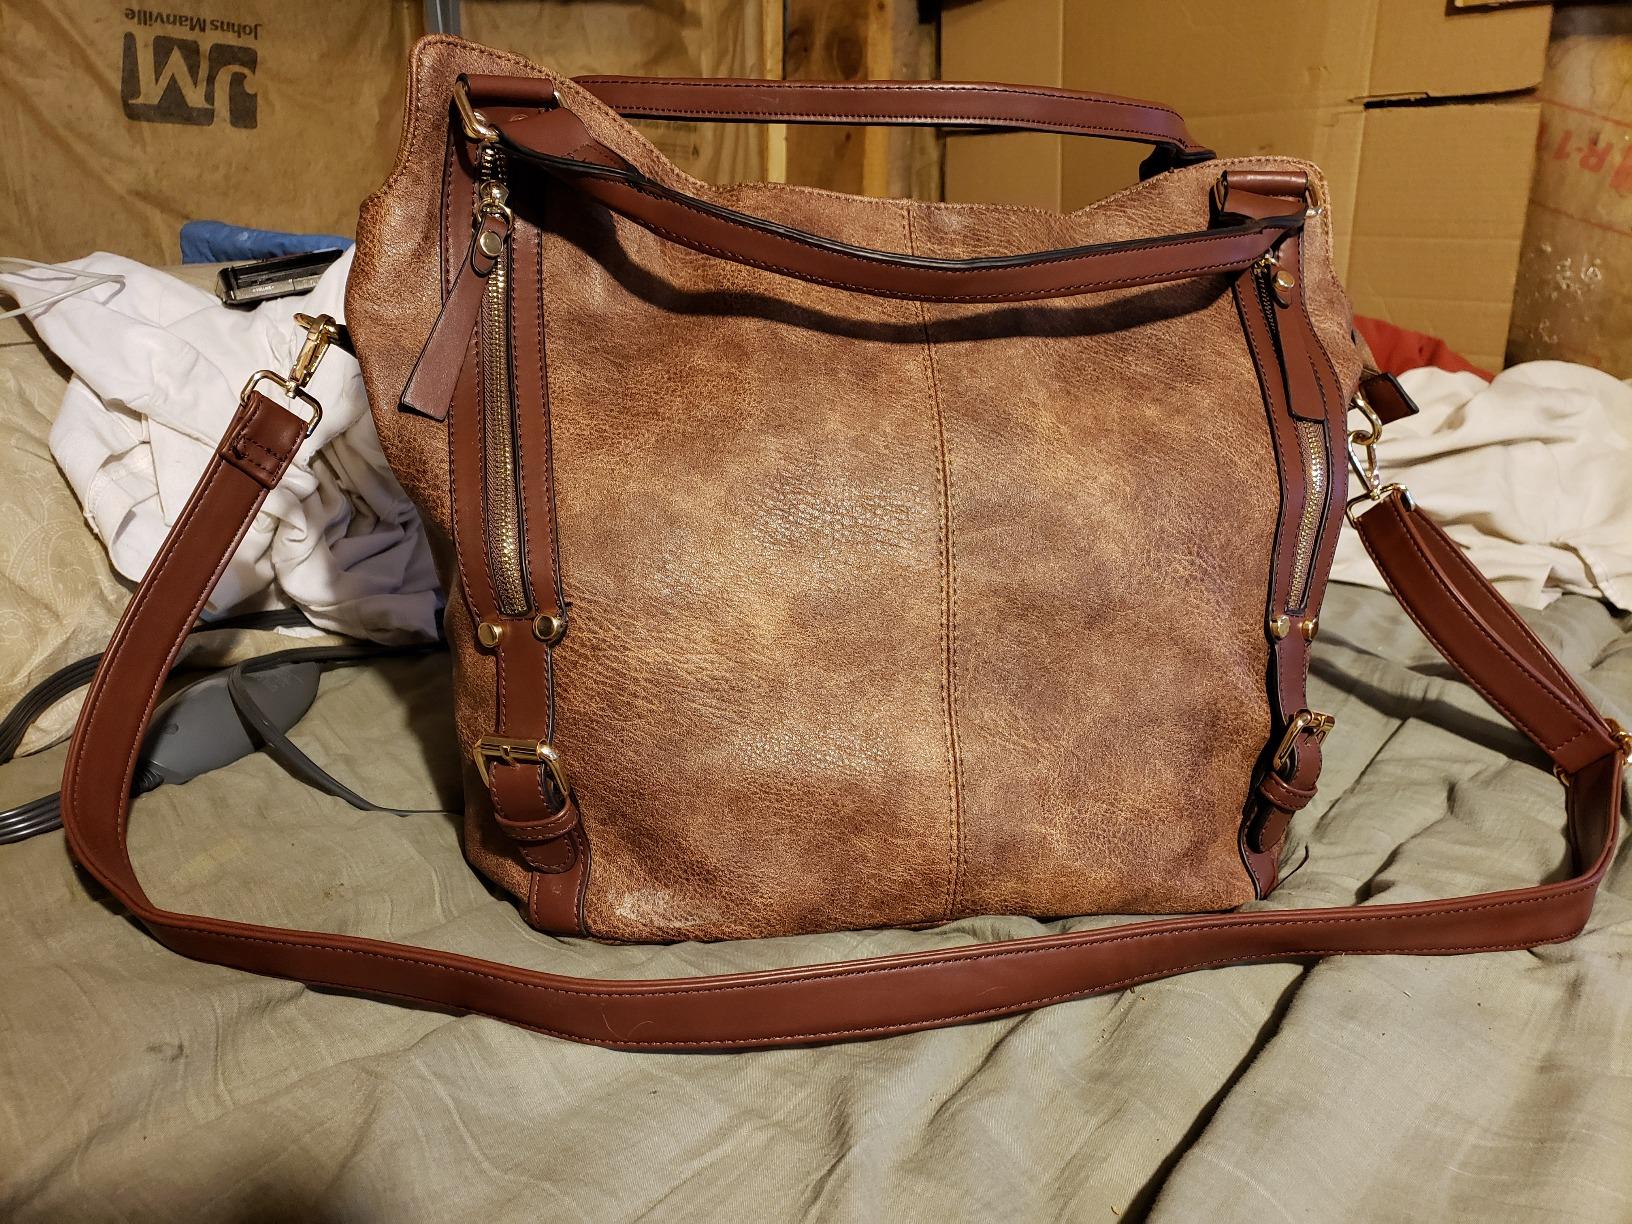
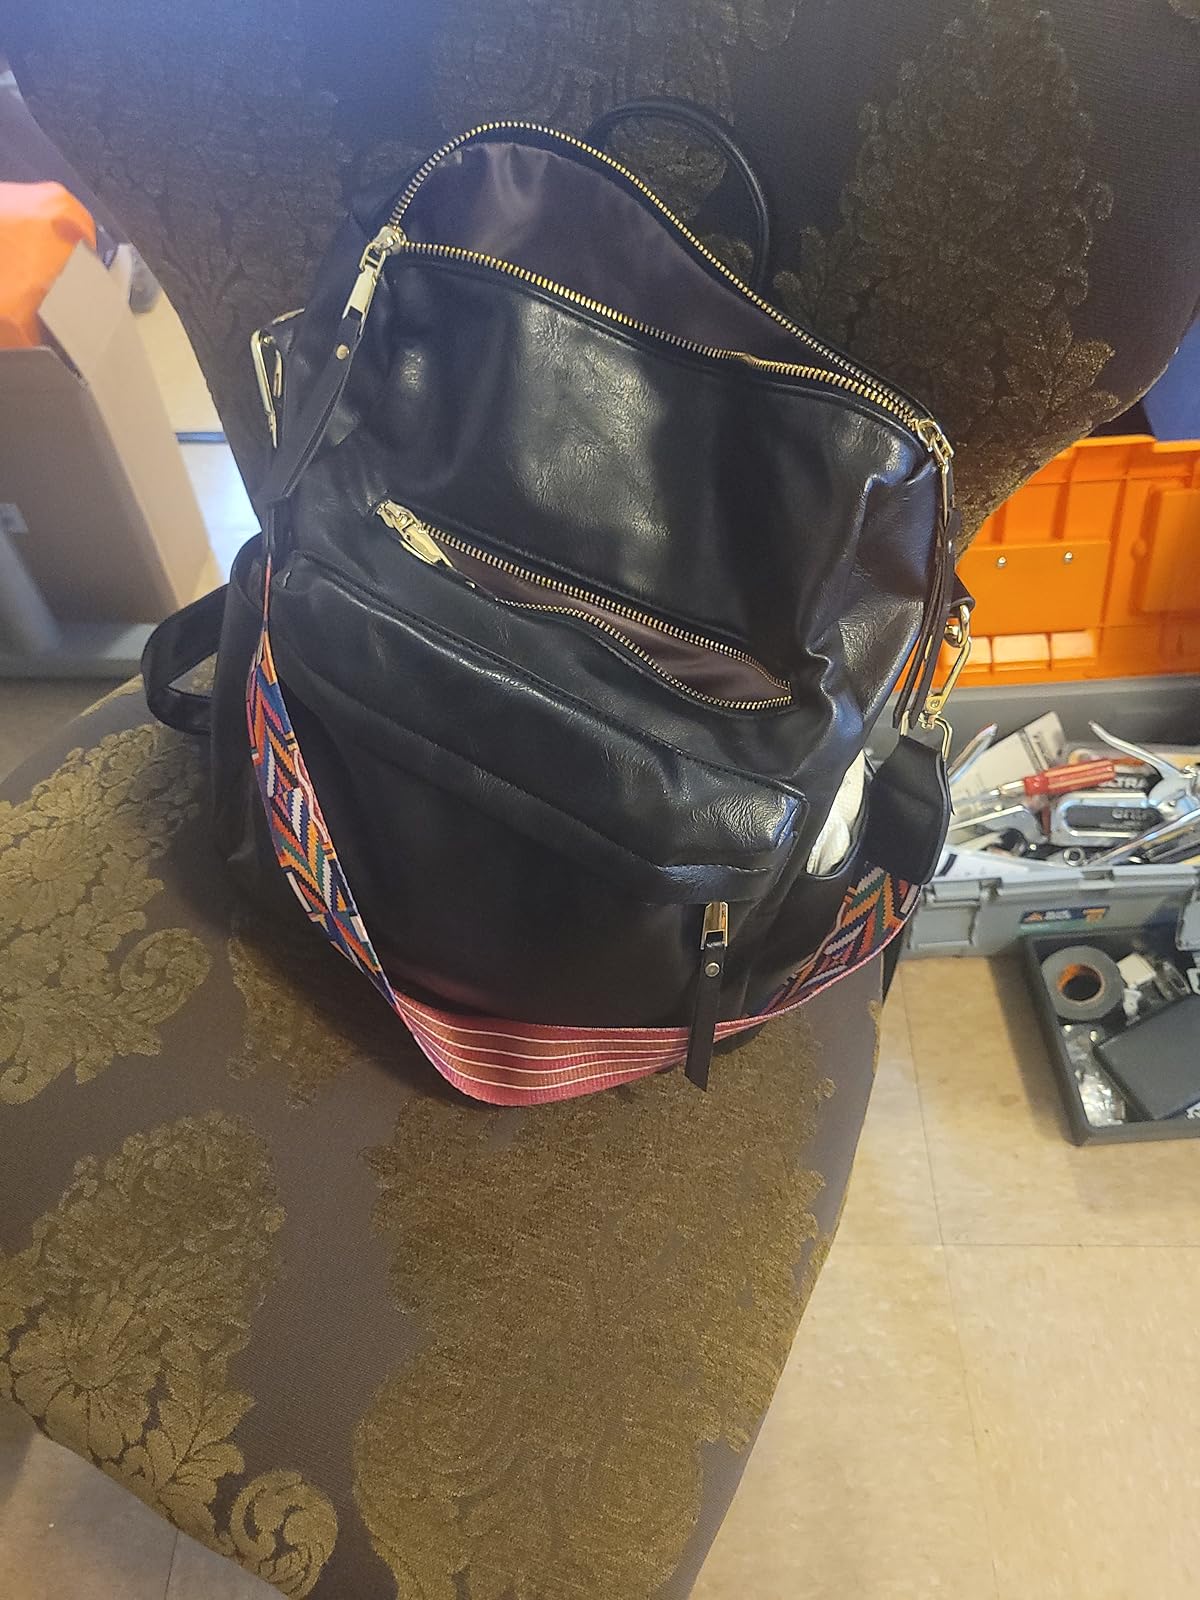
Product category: accessories_handbag
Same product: no